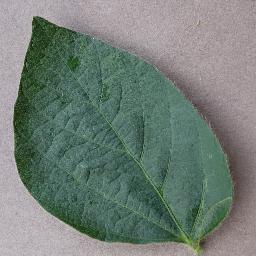
Label: Soybean___healthy